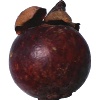
Label: mangostan